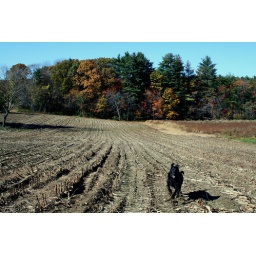
moses running in the corn field